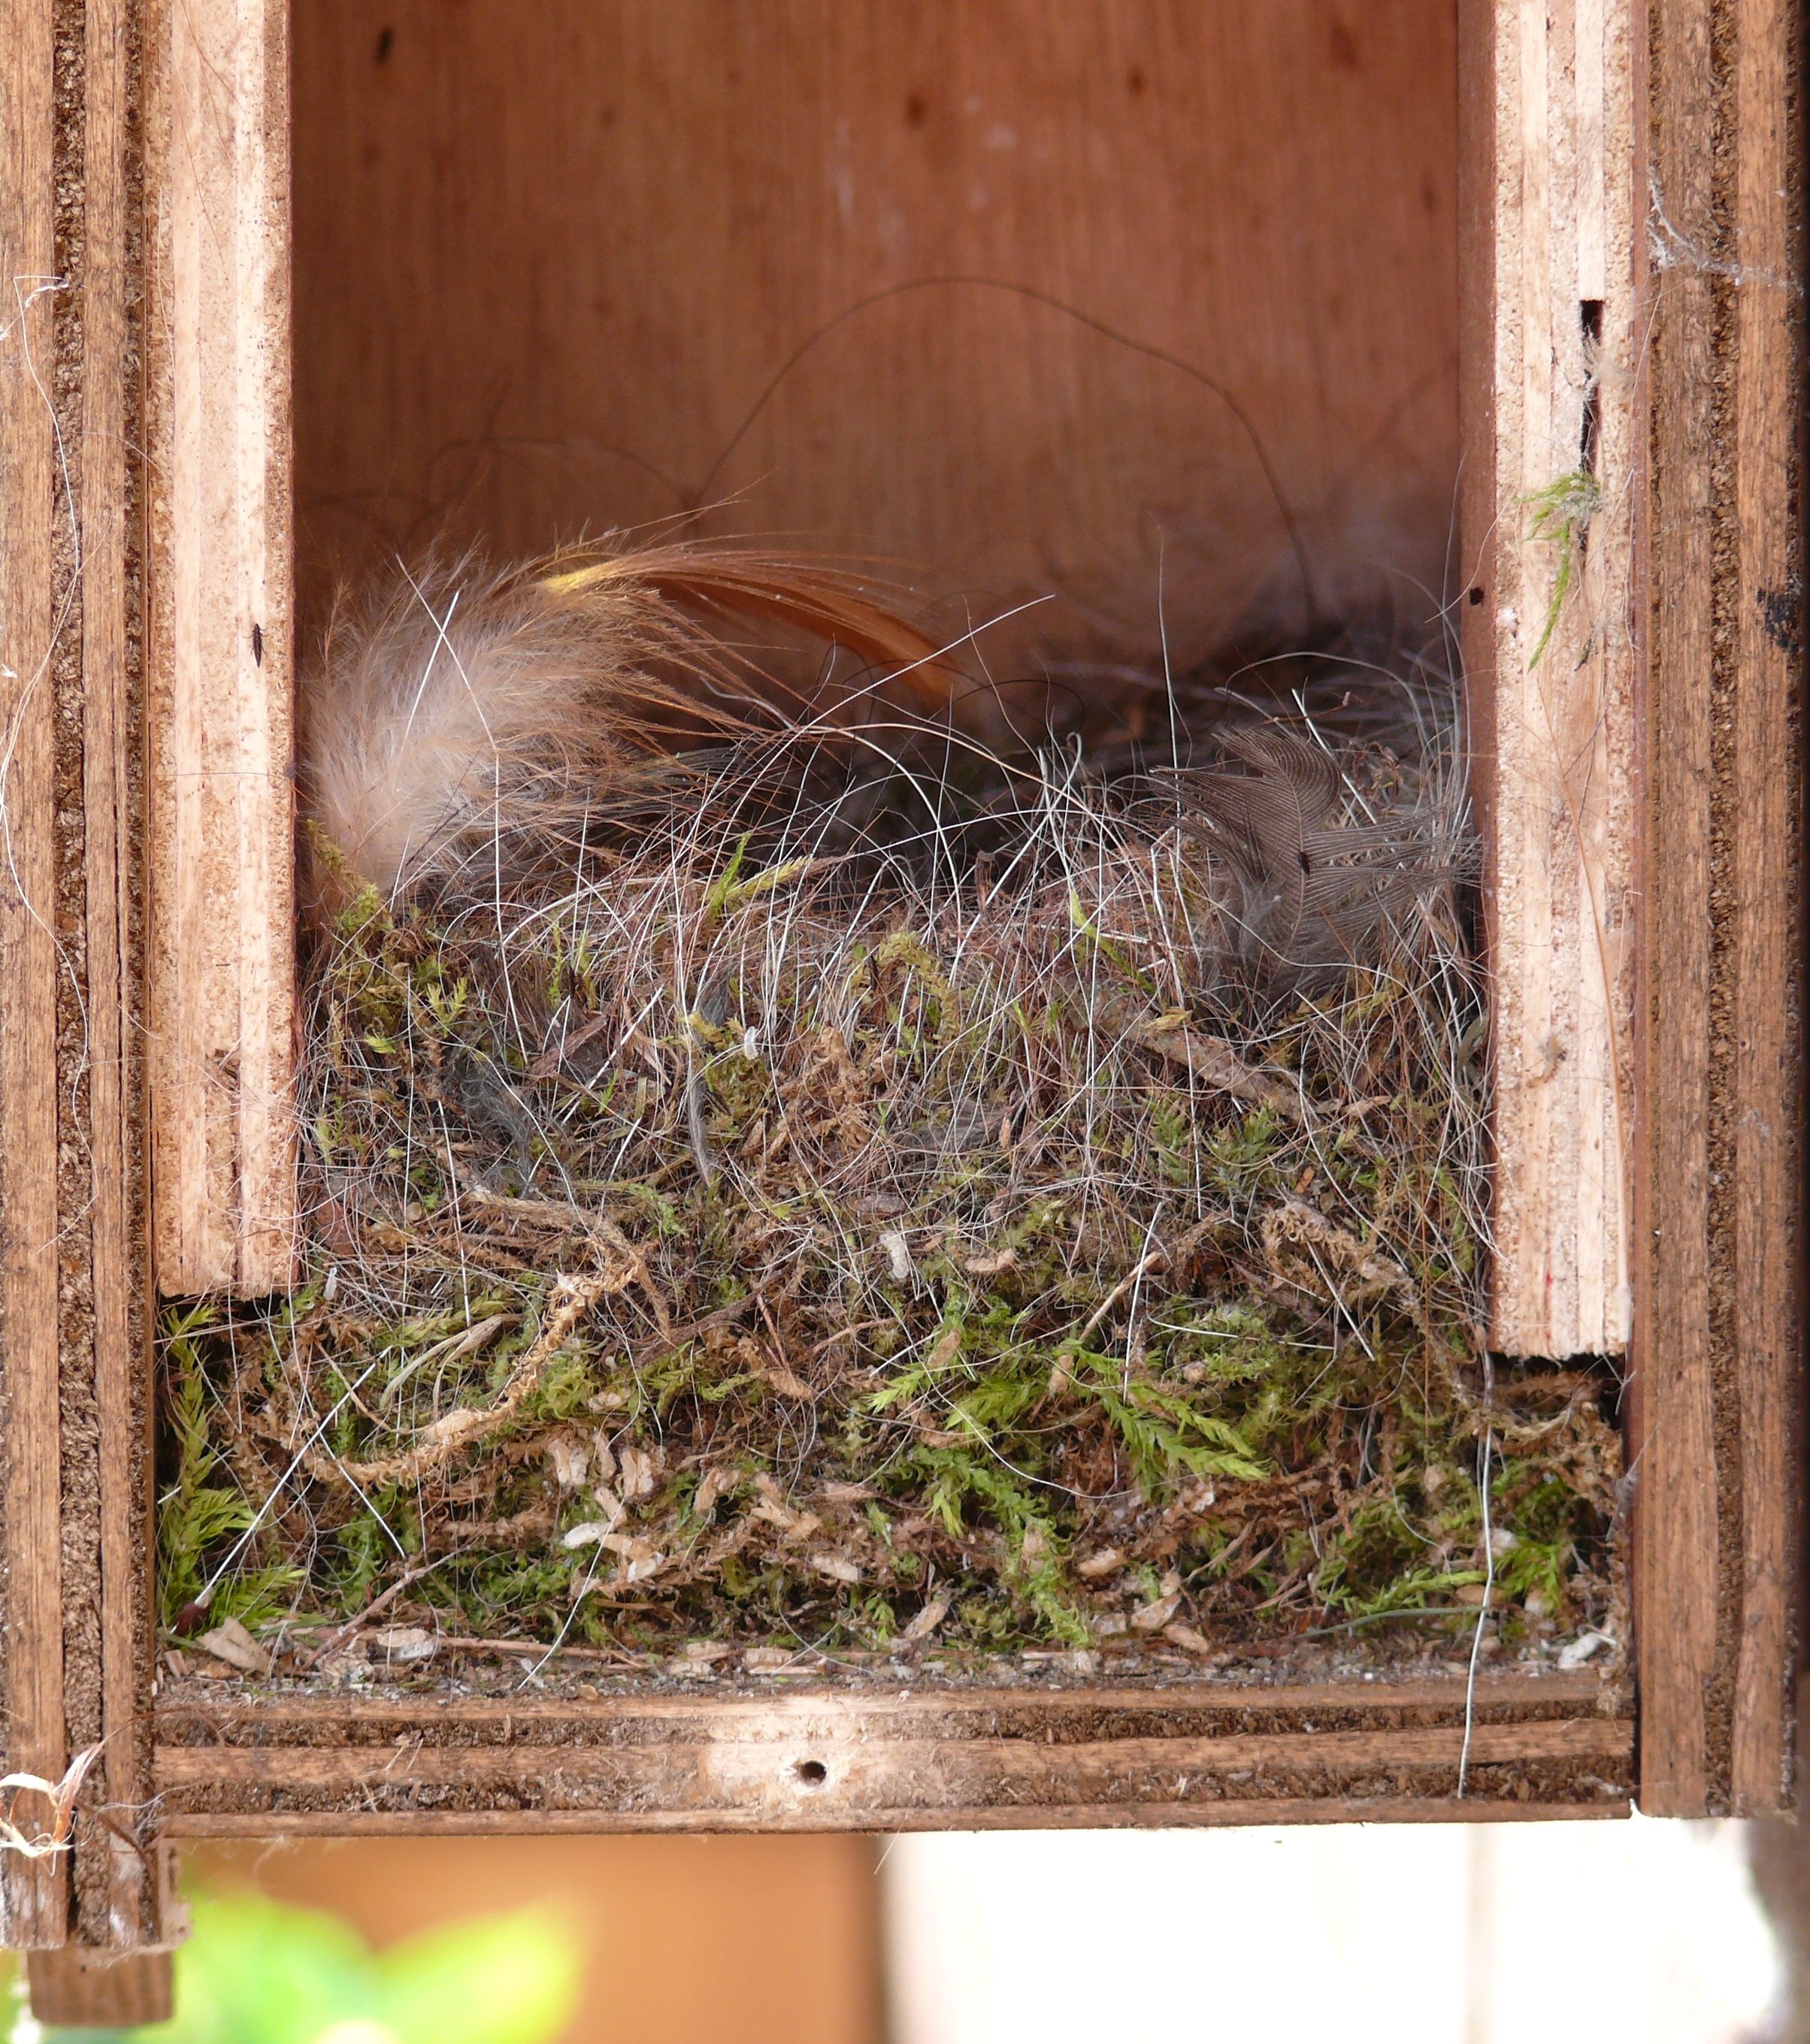
wood, wall, wildlife, backyard, soil, agriculture, garden, fauna, inside, yard, bird's nest, nest building